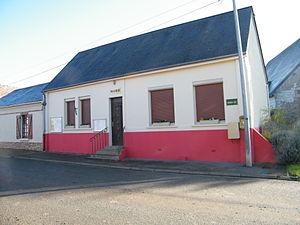
Mairie tricolore.
Remaugies est une commune française située dans le département de la Somme, en région Hauts-de-France.